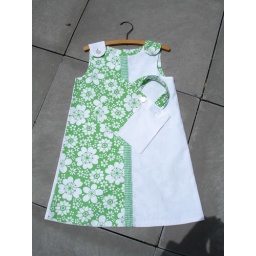
The green and white floral print in unused wintage material with white and green ribbon trim and vintage buttons